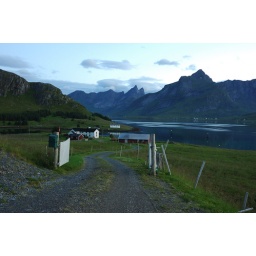
A house by water